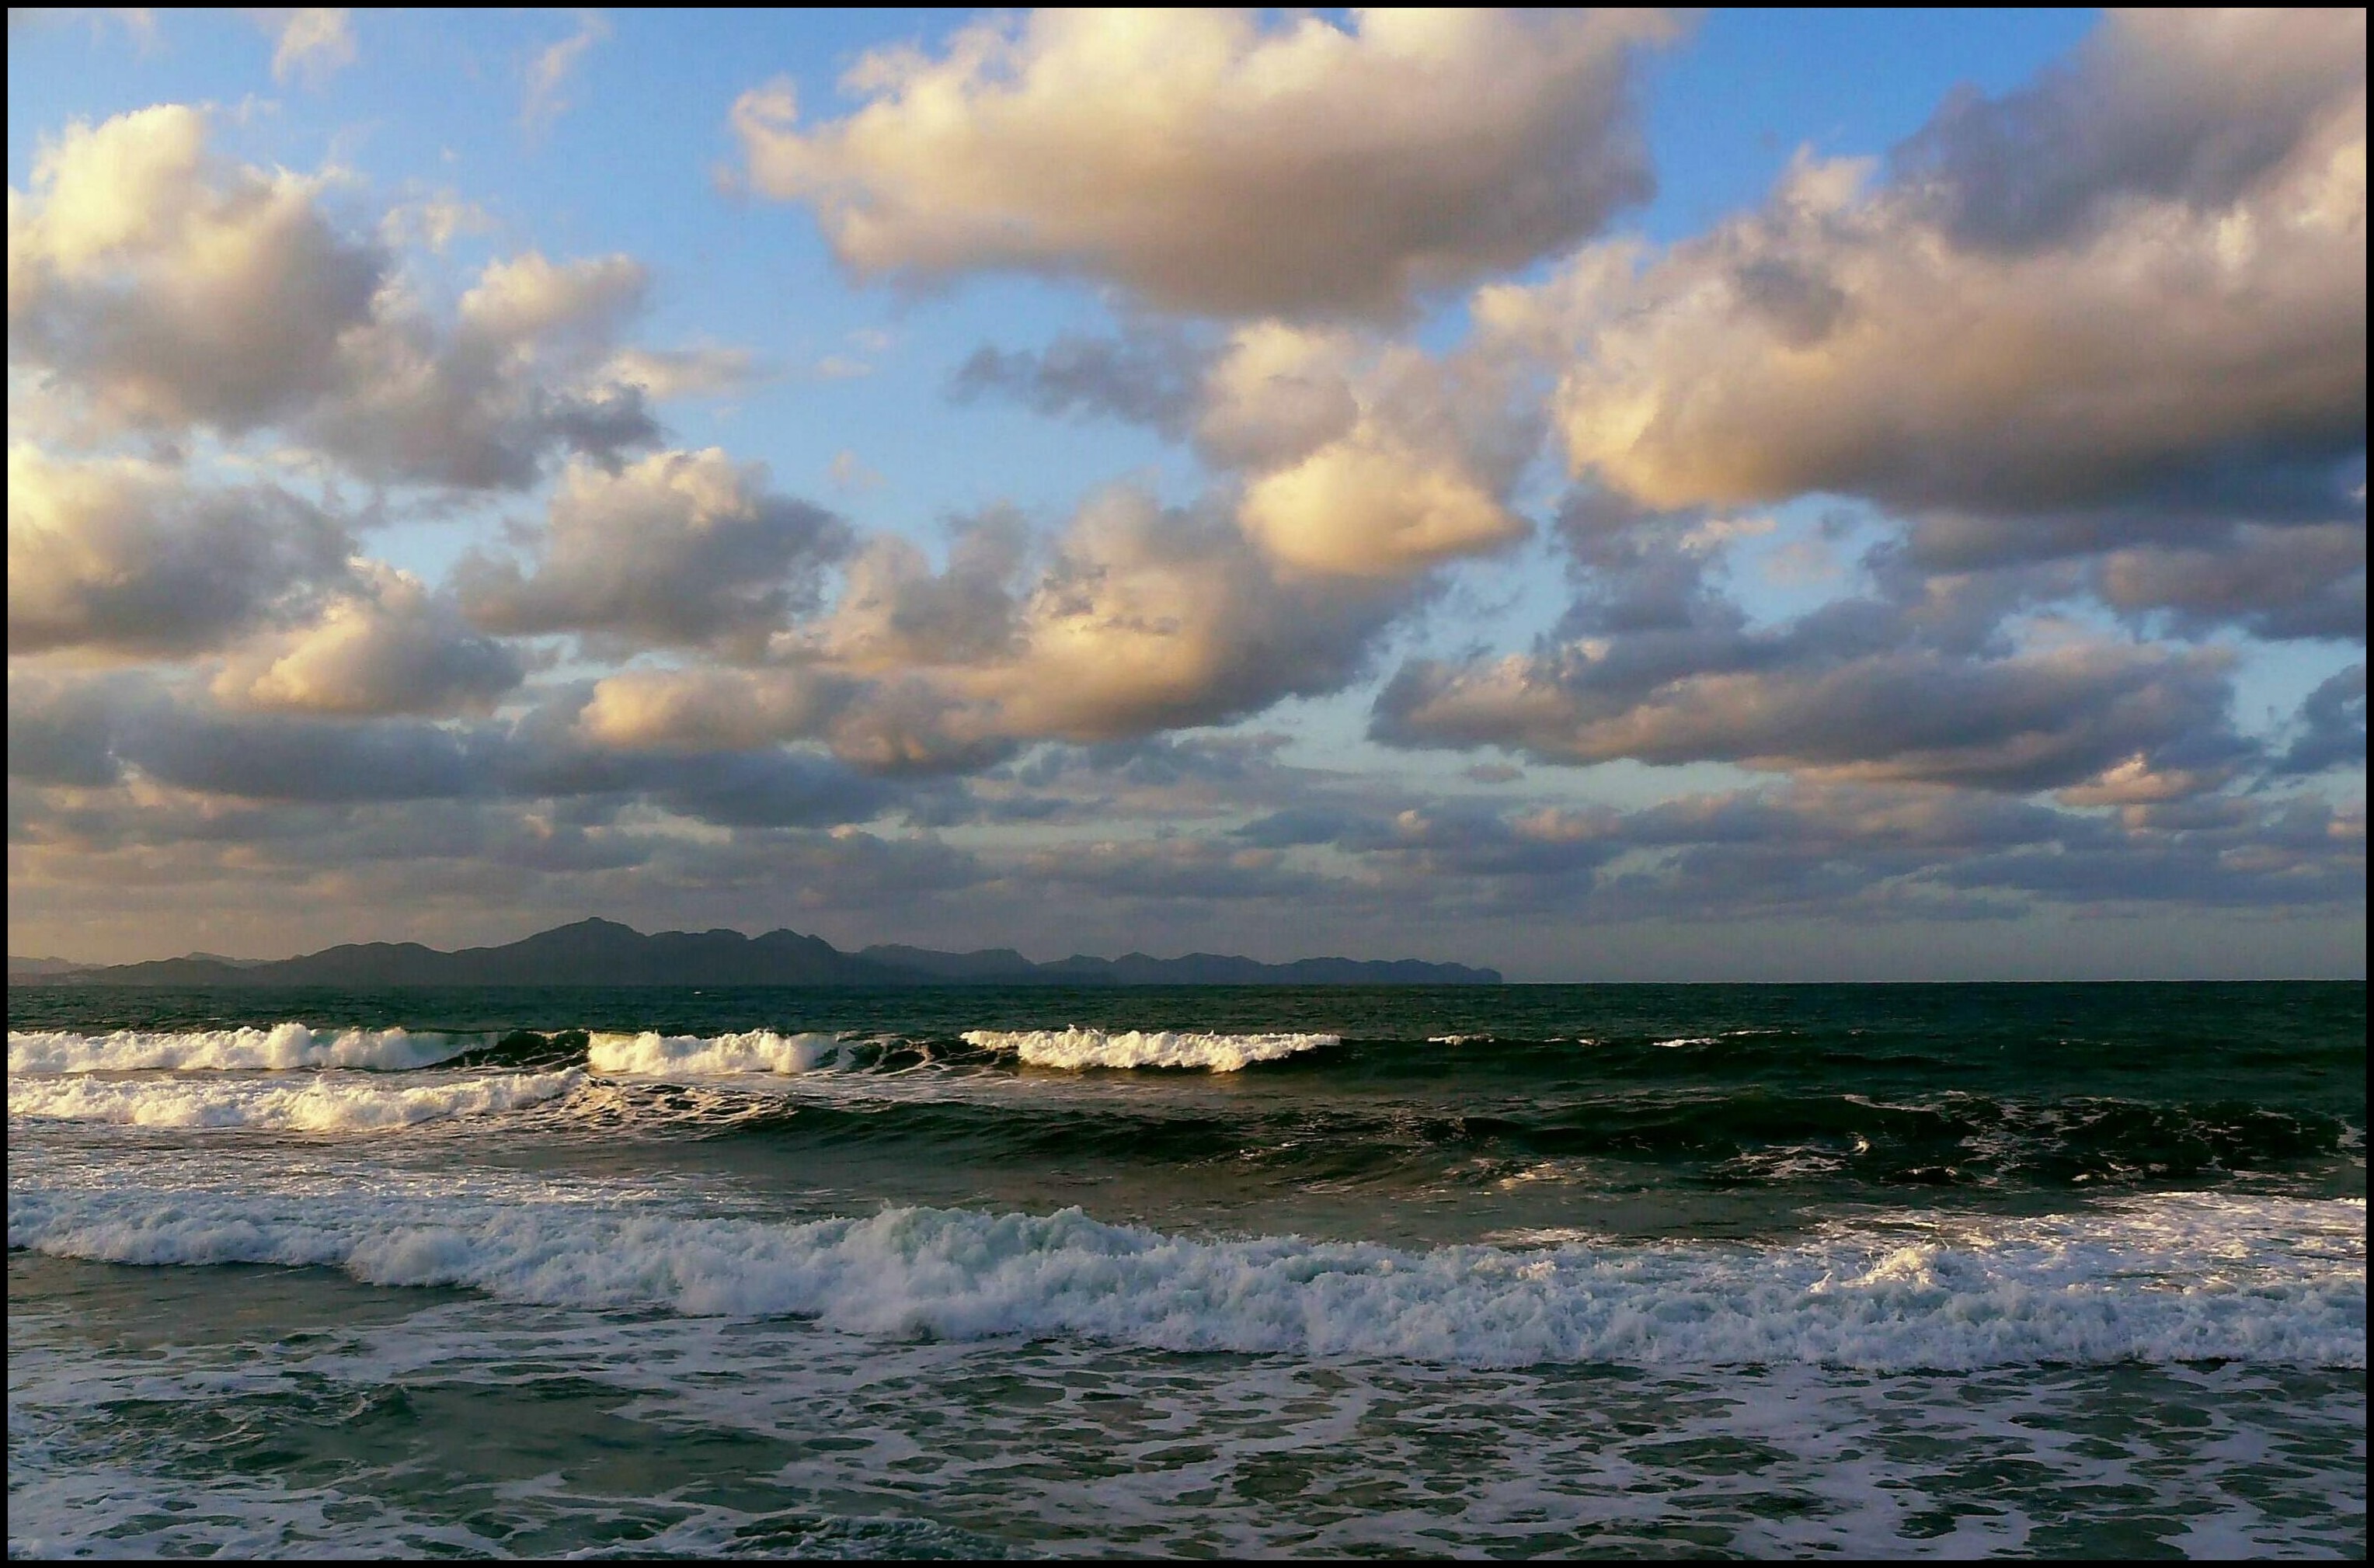
beach, landscape, sea, coast, water, nature, ocean, horizon, light, cloud, sky, sunrise, sunset, sunlight, morning, shore, wave, dawn, dusk, evening, surf, mediterranean, weather, bay, island, rest, lighting, body of water, south, clouds, spain, mountains, mallorca, maritime, mood, abendstimmung, atmospheric, coastal landscape, weather mood, balearic islands, cloud formation, heaven mood, coast line, meteorological phenomenon, wind wave